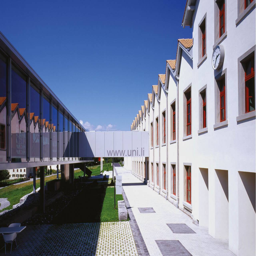
University of Liechtenstein